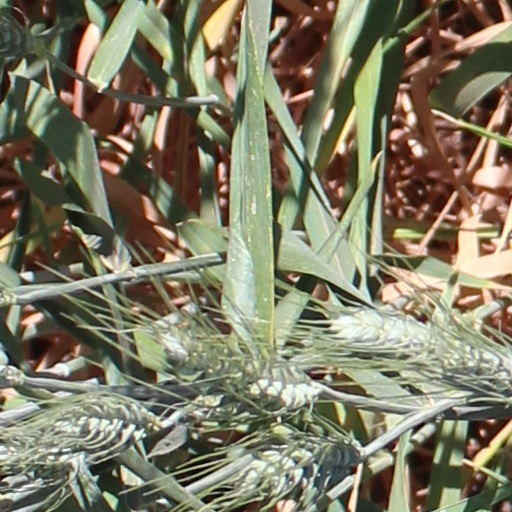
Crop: wheat